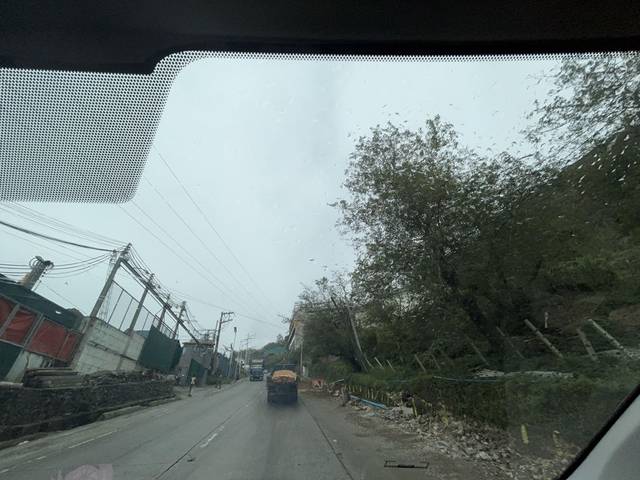
Region: Philippines
Coordinates: 16.388, 120.561